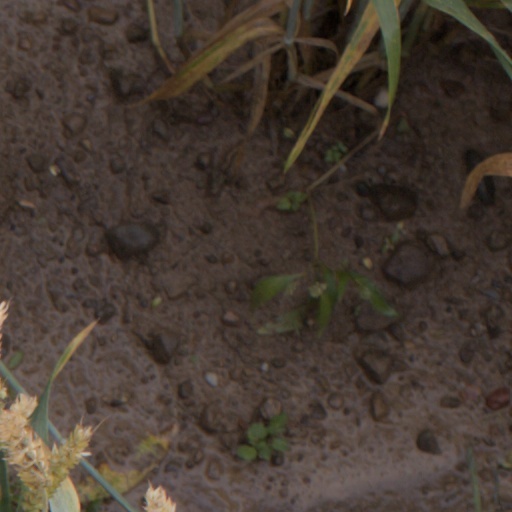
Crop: wheat